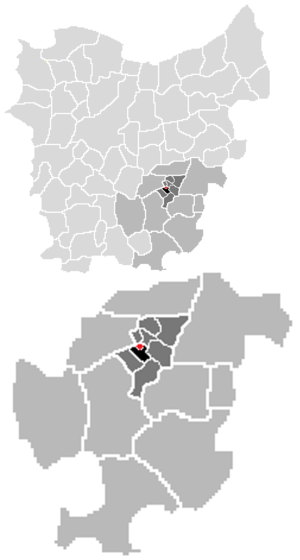
Egem est un hameau de la section Bambrugge dans la commune belge d'Erpe-Mere dans le Denderstreek sur le Molenbeek située dans la province de Flandre-Orientale en Région flamande.